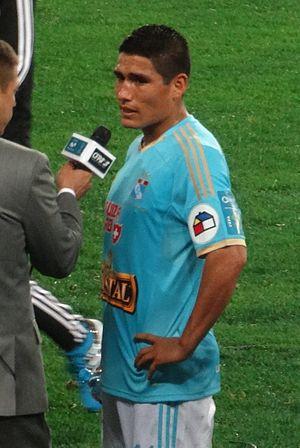
Irven Beybe Ávila Acero est un footballeur international péruvien, né le 2 juillet 1990 à Huánuco, au Pérou.